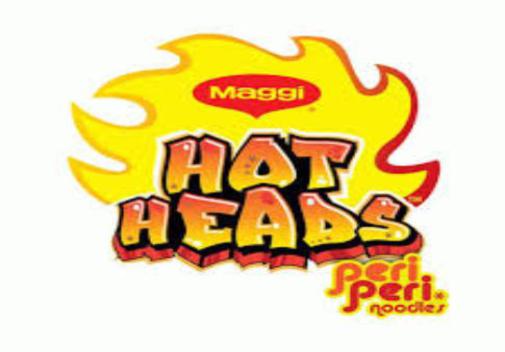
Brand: maggi noodles
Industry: Food